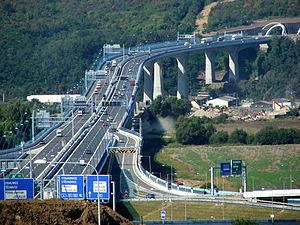
Cette liste de ponts de Tchéquie présente les ponts remarquables de Tchéquie, tant par leurs caractéristiques dimensionnelles, que par leur intérêt architectural ou historique.